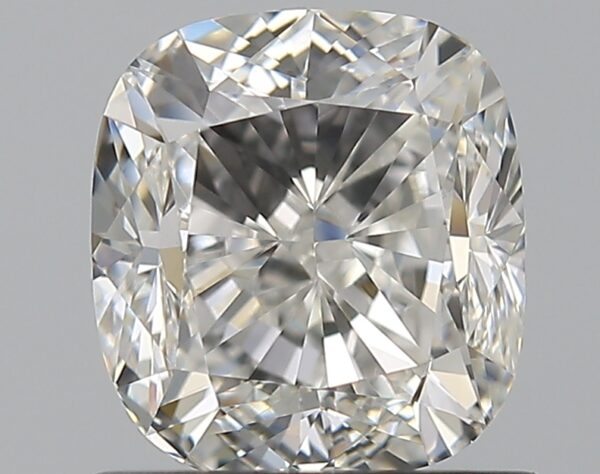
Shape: cushion
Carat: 1.2
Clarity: VVS1
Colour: H
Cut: GD
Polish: EX
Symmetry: GD
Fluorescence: N
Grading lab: GIA
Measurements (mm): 6.08 x 5.64 x 3.98